GI Underground Press

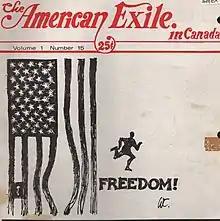
The American Exile in Canada Cover May1969

From 1968 through 1972 the GI press almost literally exploded. During those years, there was hardly a military base within the U.S. or overseas which did not produce at least one underground publication, and some had many. There were even two known papers published by GIs in the combat zone in Vietnam, "The Boomerang Barb" near Saigon in 1968 and "GI Says" near the DMZ in 1969. Fort Lewis, which became the army's central training ground for Vietnam combat, complete with a 15,000-acre mock Vietnam village, set the record with 10 different underground GI publications, three as joint productions with GIs from McChord Air Force Base, which also had two just for the airmen and women at their base. The San Francisco Bay Area, a hotbed of antiwar and counterculture activity anyway, which contained several key Army, Naval and Air Forces bases, had an astonishing 31 different GI and veterans publications. Deserter and exile publications were mushrooming as well. The "Yankee Refugee!", for US military deserters and draft resisters in Canada, began appearing in late 1968, as did several versions of AMEX put out by Union of American Exiles and other American expatriates in Canada. "The Paper Grenade", the newsletter of the American Deserters Committee, seems to have started in 1969, and there were eight different underground publication by deserters and exiles in Sweden. Many of the papers also grew in sophistication and production quality, from mimeographed sheets to regular newspapers.